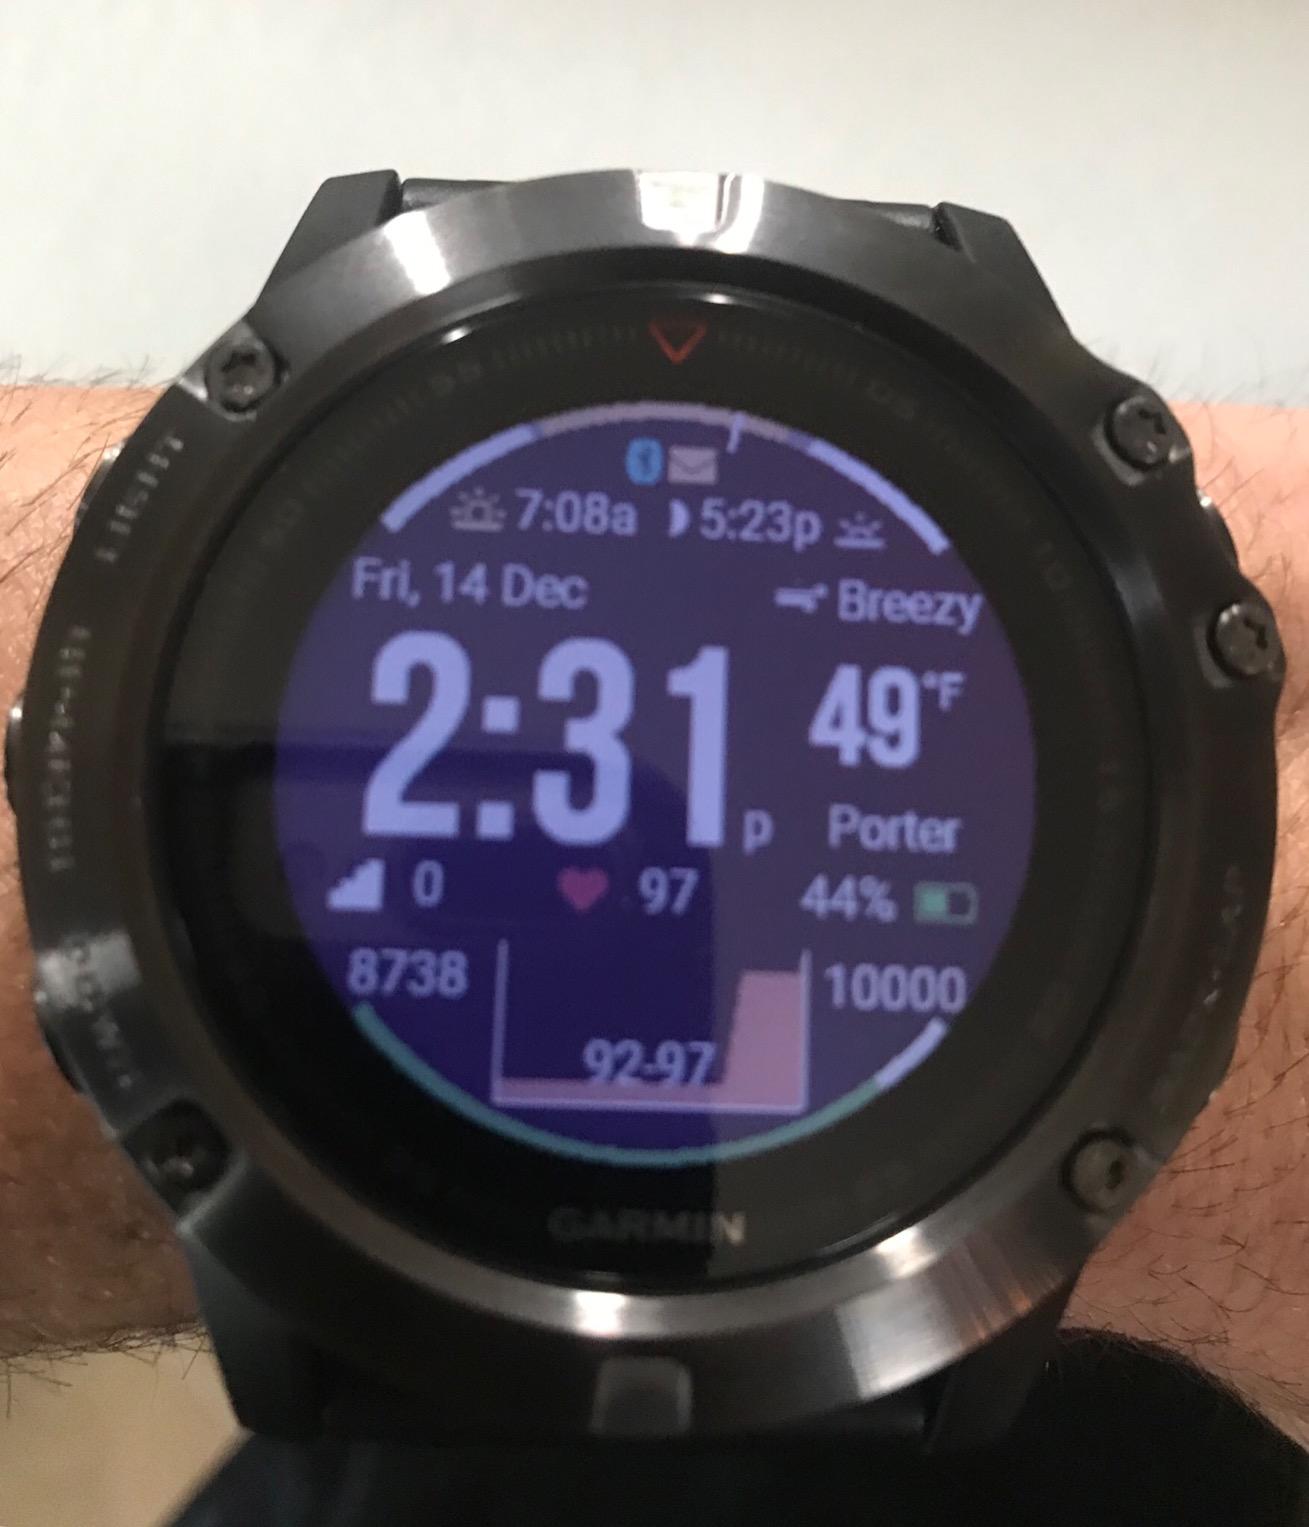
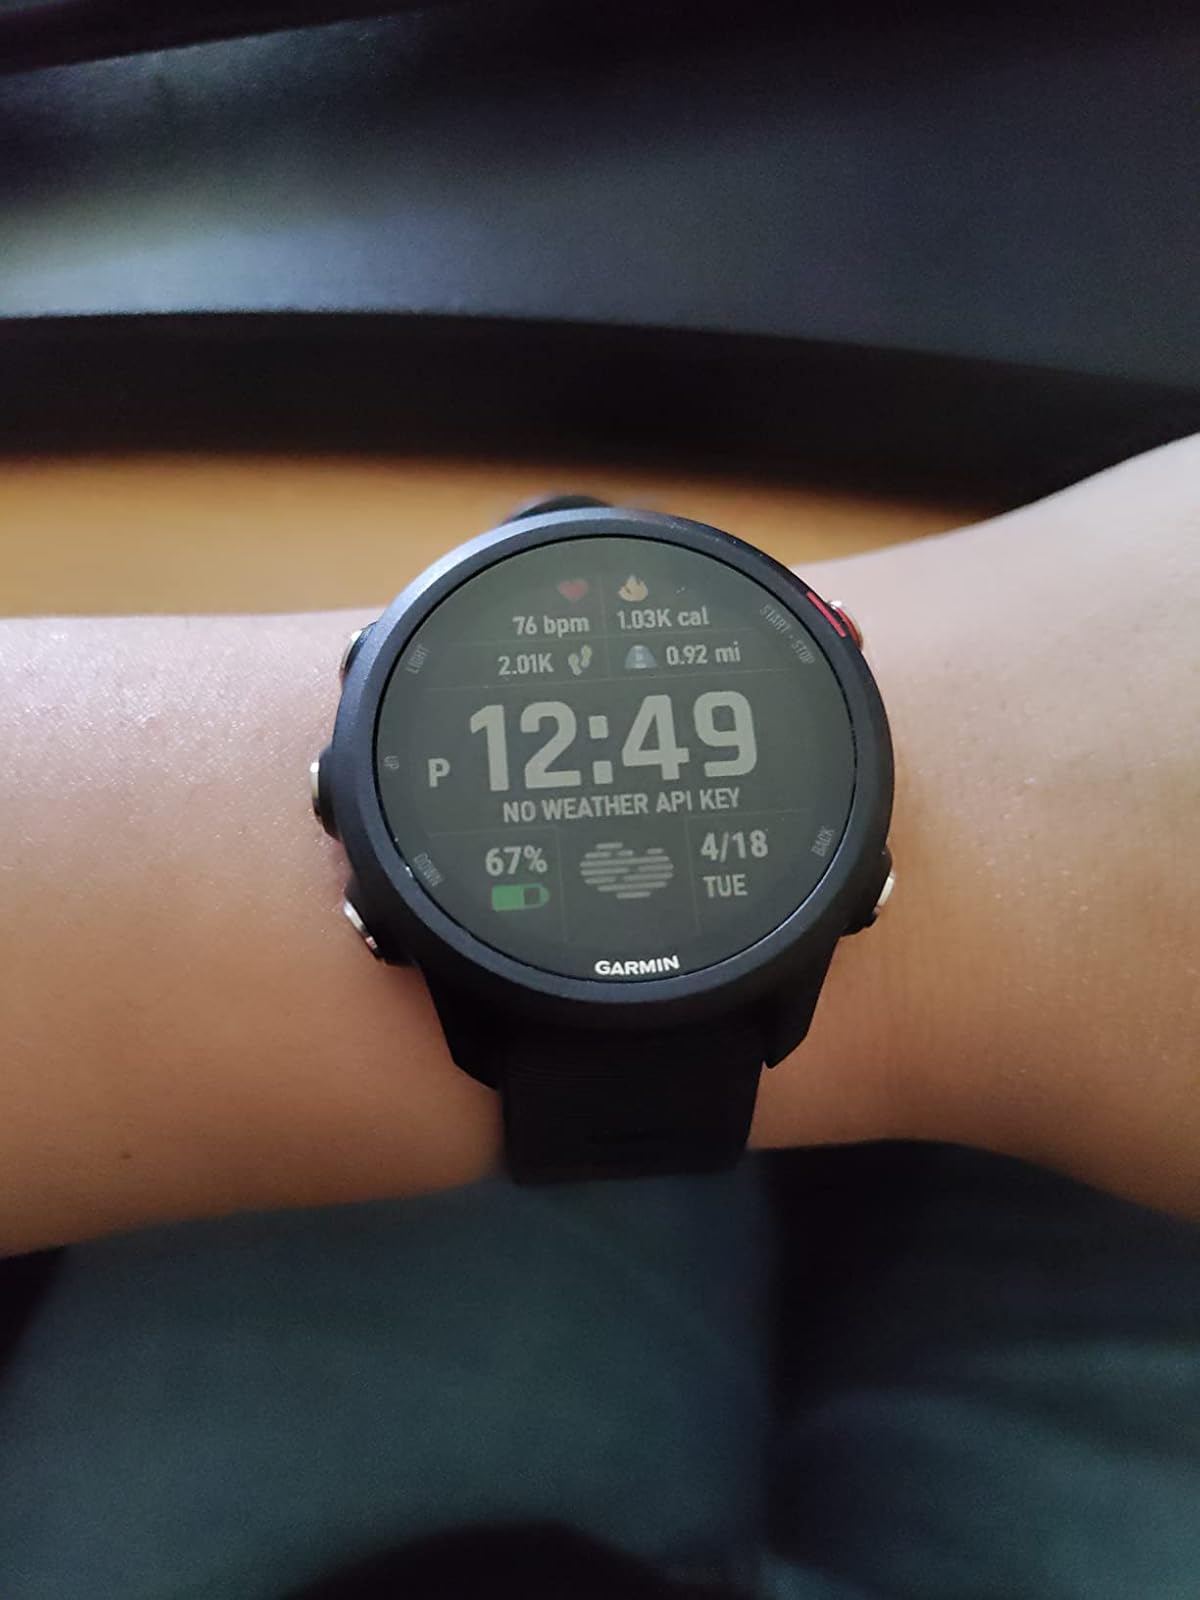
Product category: smartwatch
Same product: no